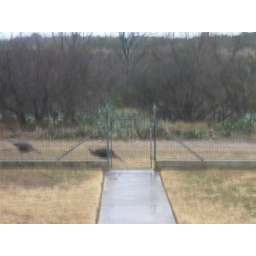
a bad shot of turkeys walking by the front of the house